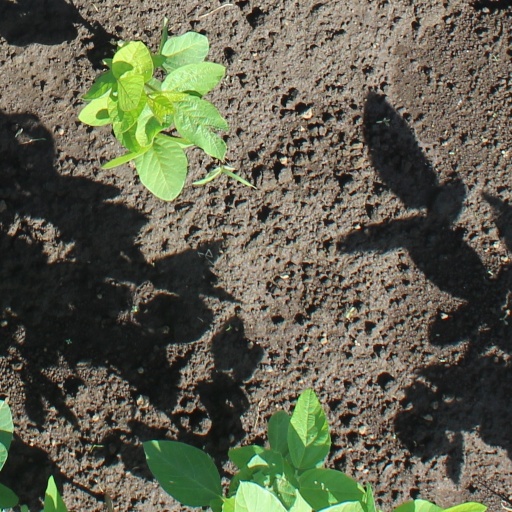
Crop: soybean